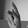
ASL letter: K